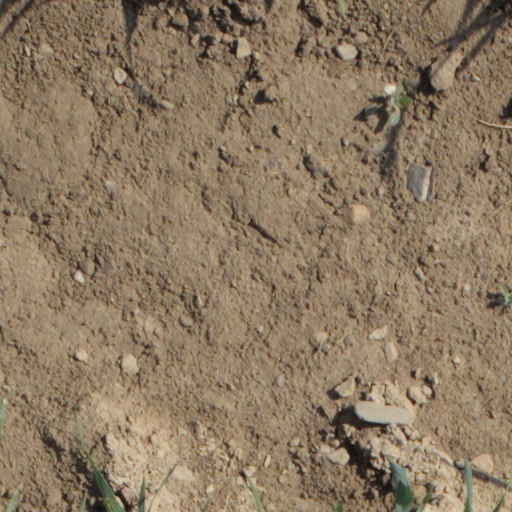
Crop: wheat